John P. Fardy

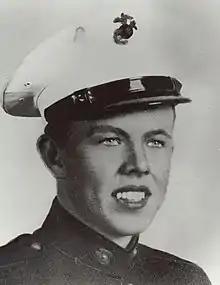
Medal of Honor recipient

John Peter Fardy (August 15, 1922 – May 7, 1945) was a United States Marine who was killed in action during World War II. On May 6, 1945, during the Battle of Okinawa, Fardy dove onto an enemy hand grenade and smothered the blast with his body to save several nearby Marines, but died of his wounds the next day. His heroic actions were later recognized with the Medal of Honor, the United States' highest military decoration.